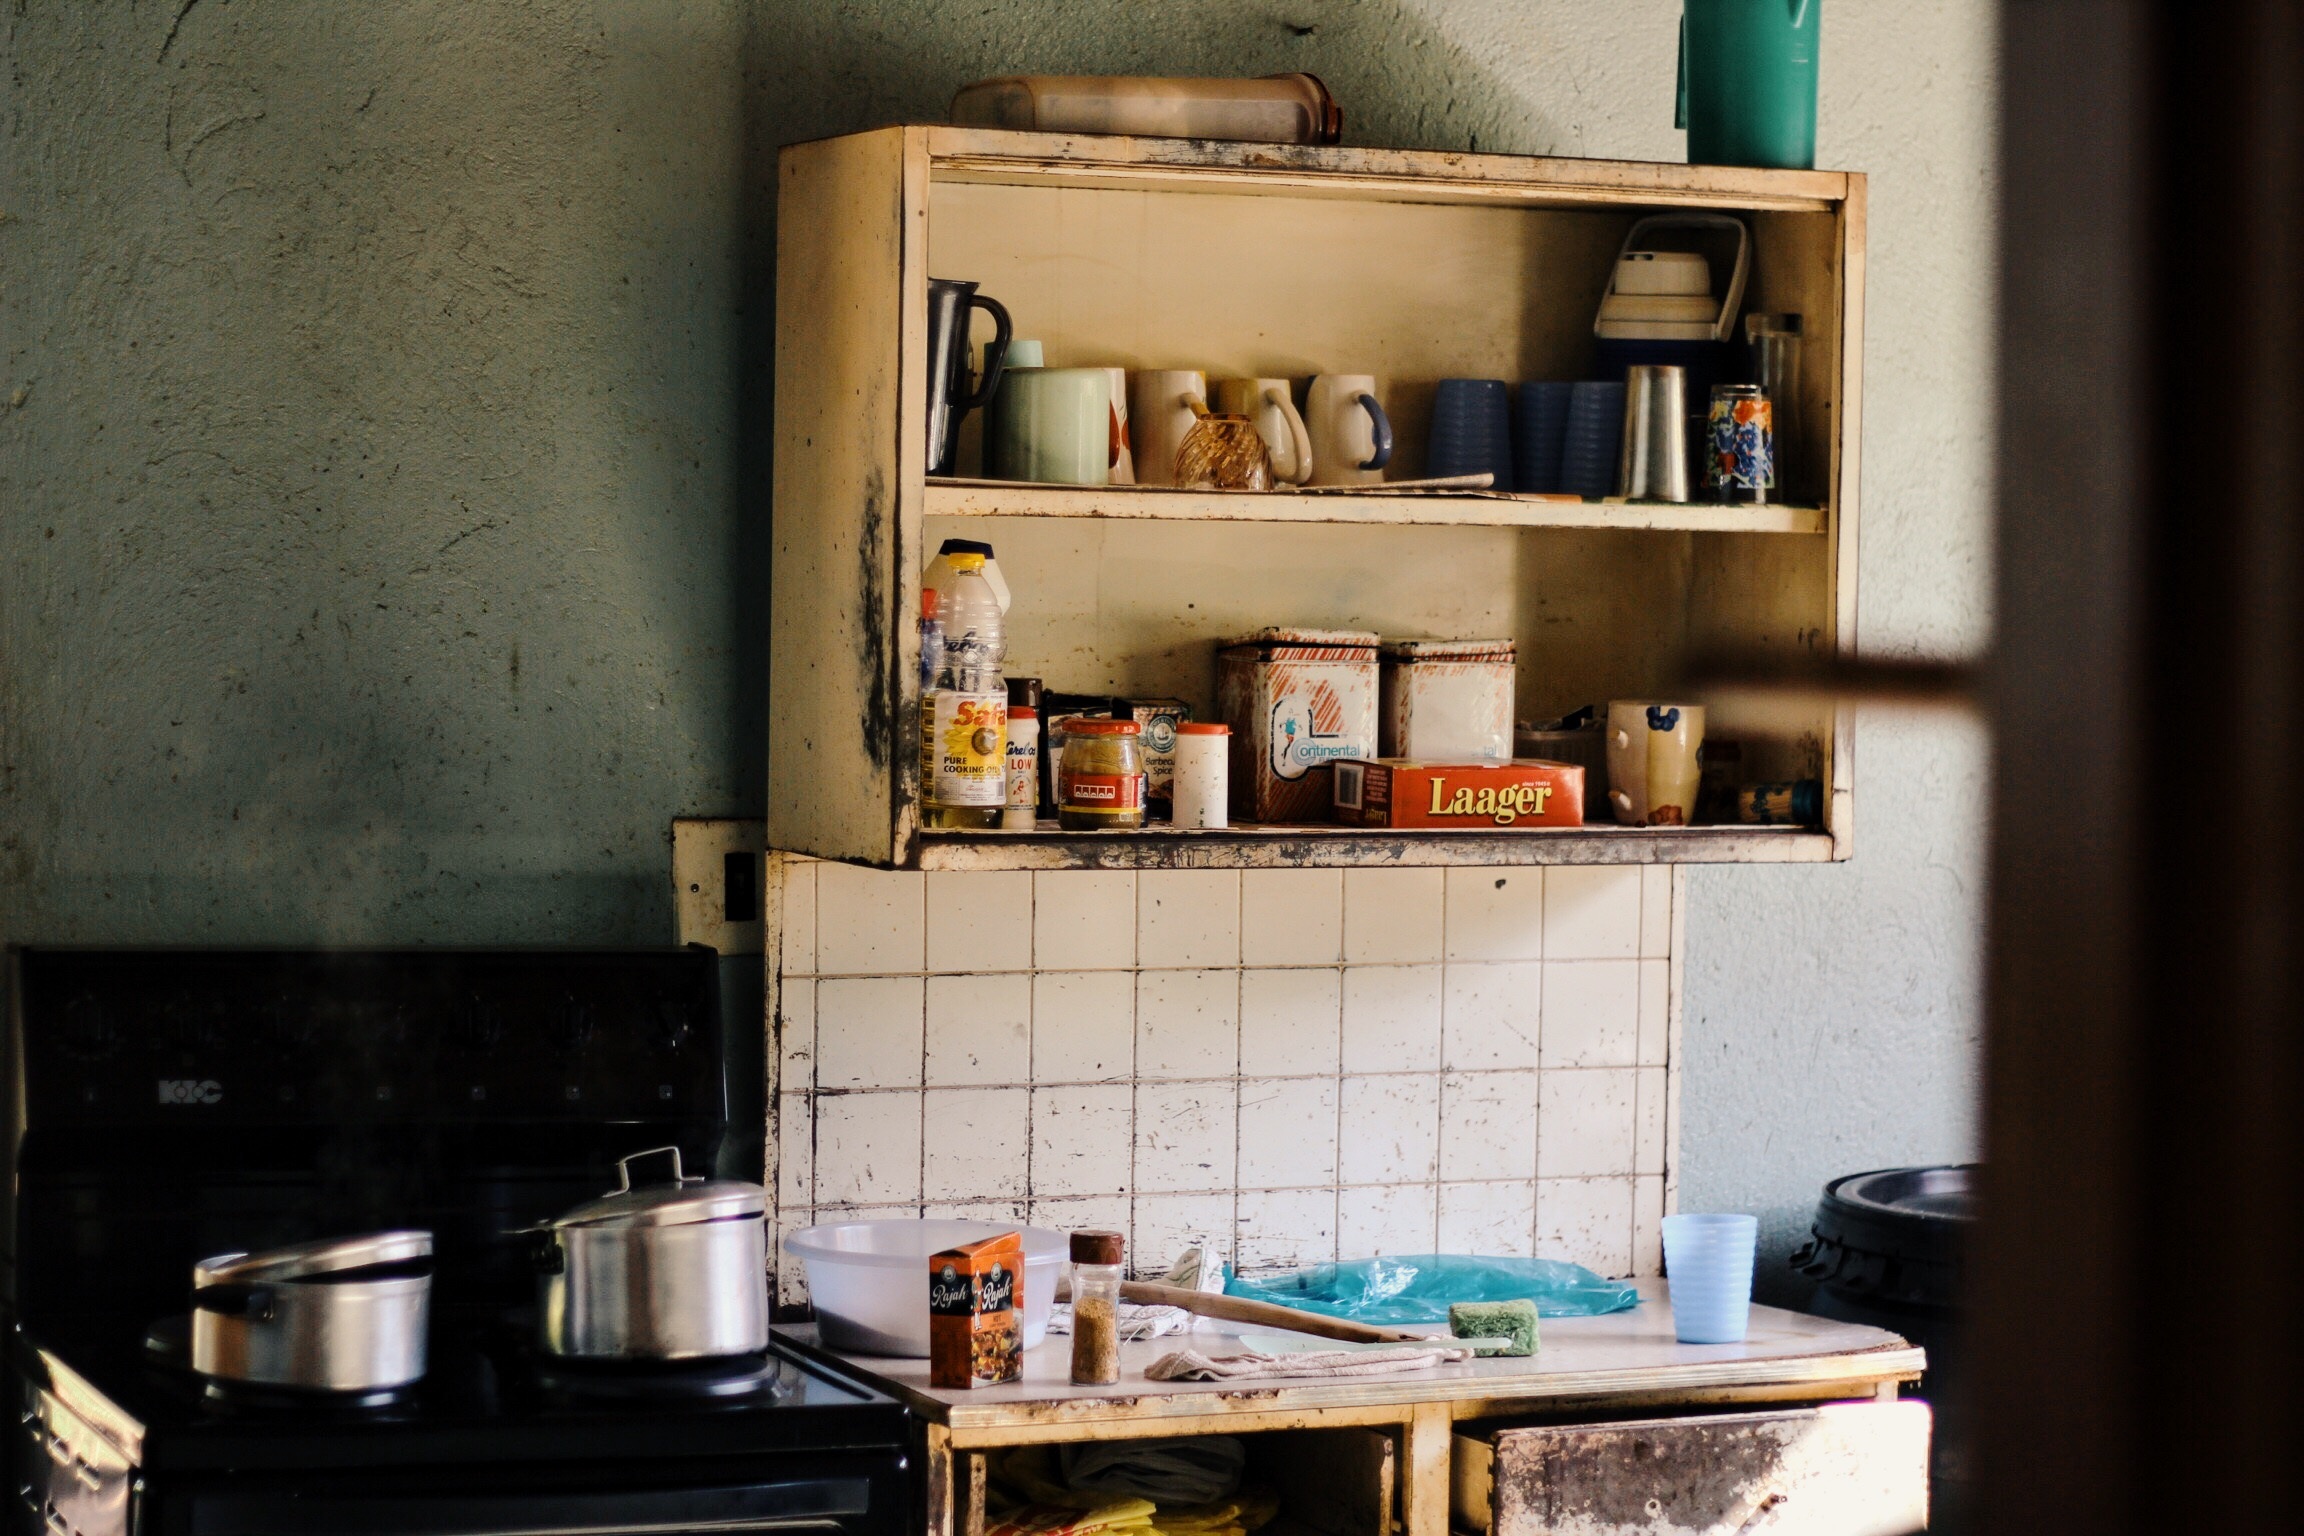
table, wood, house, home, cottage, kitchen, shelf, living room, furniture, room, interior design, design, cabinetry